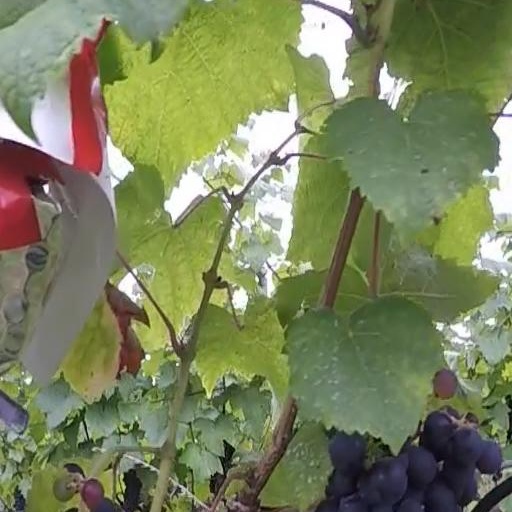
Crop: grape